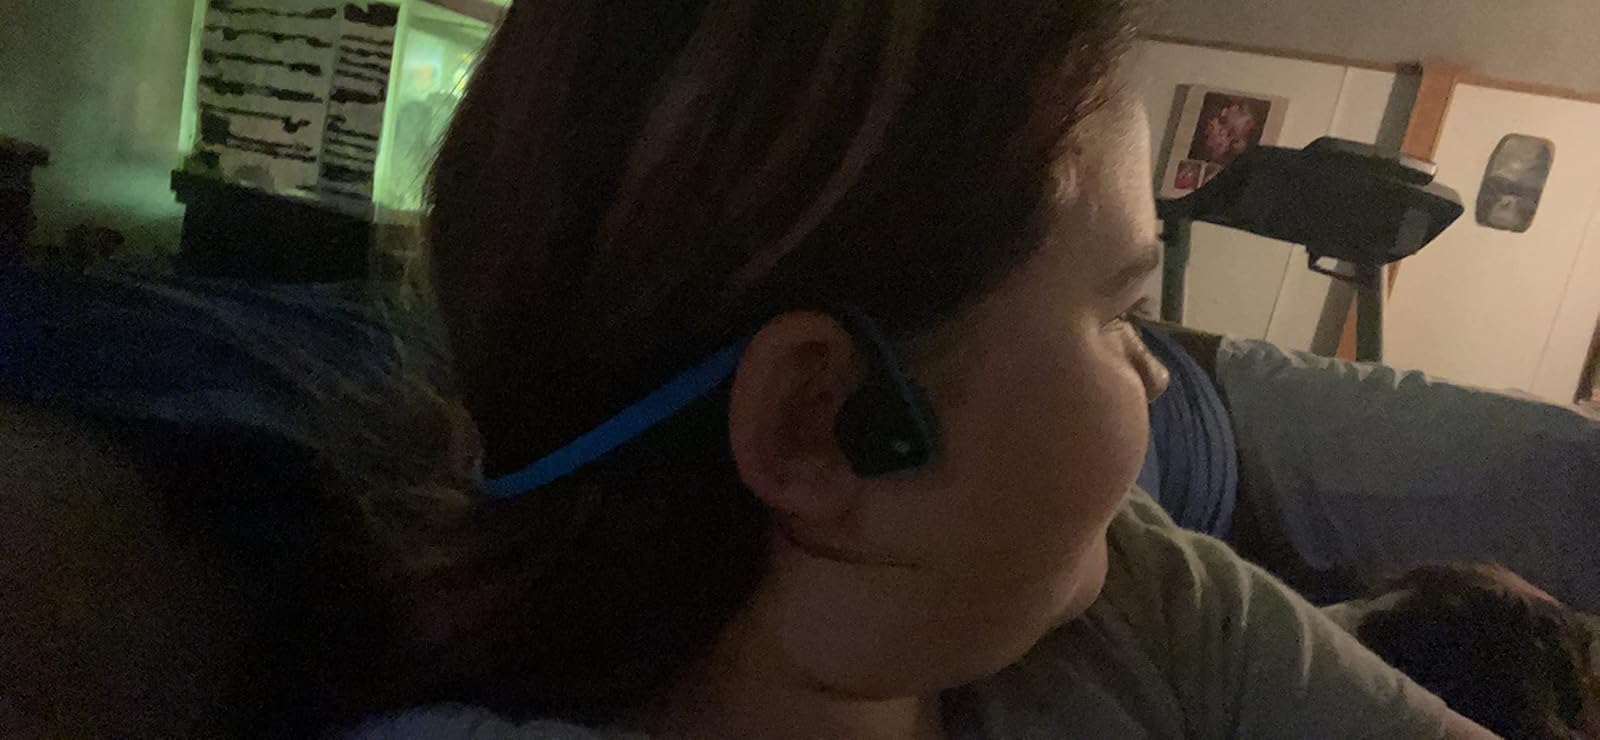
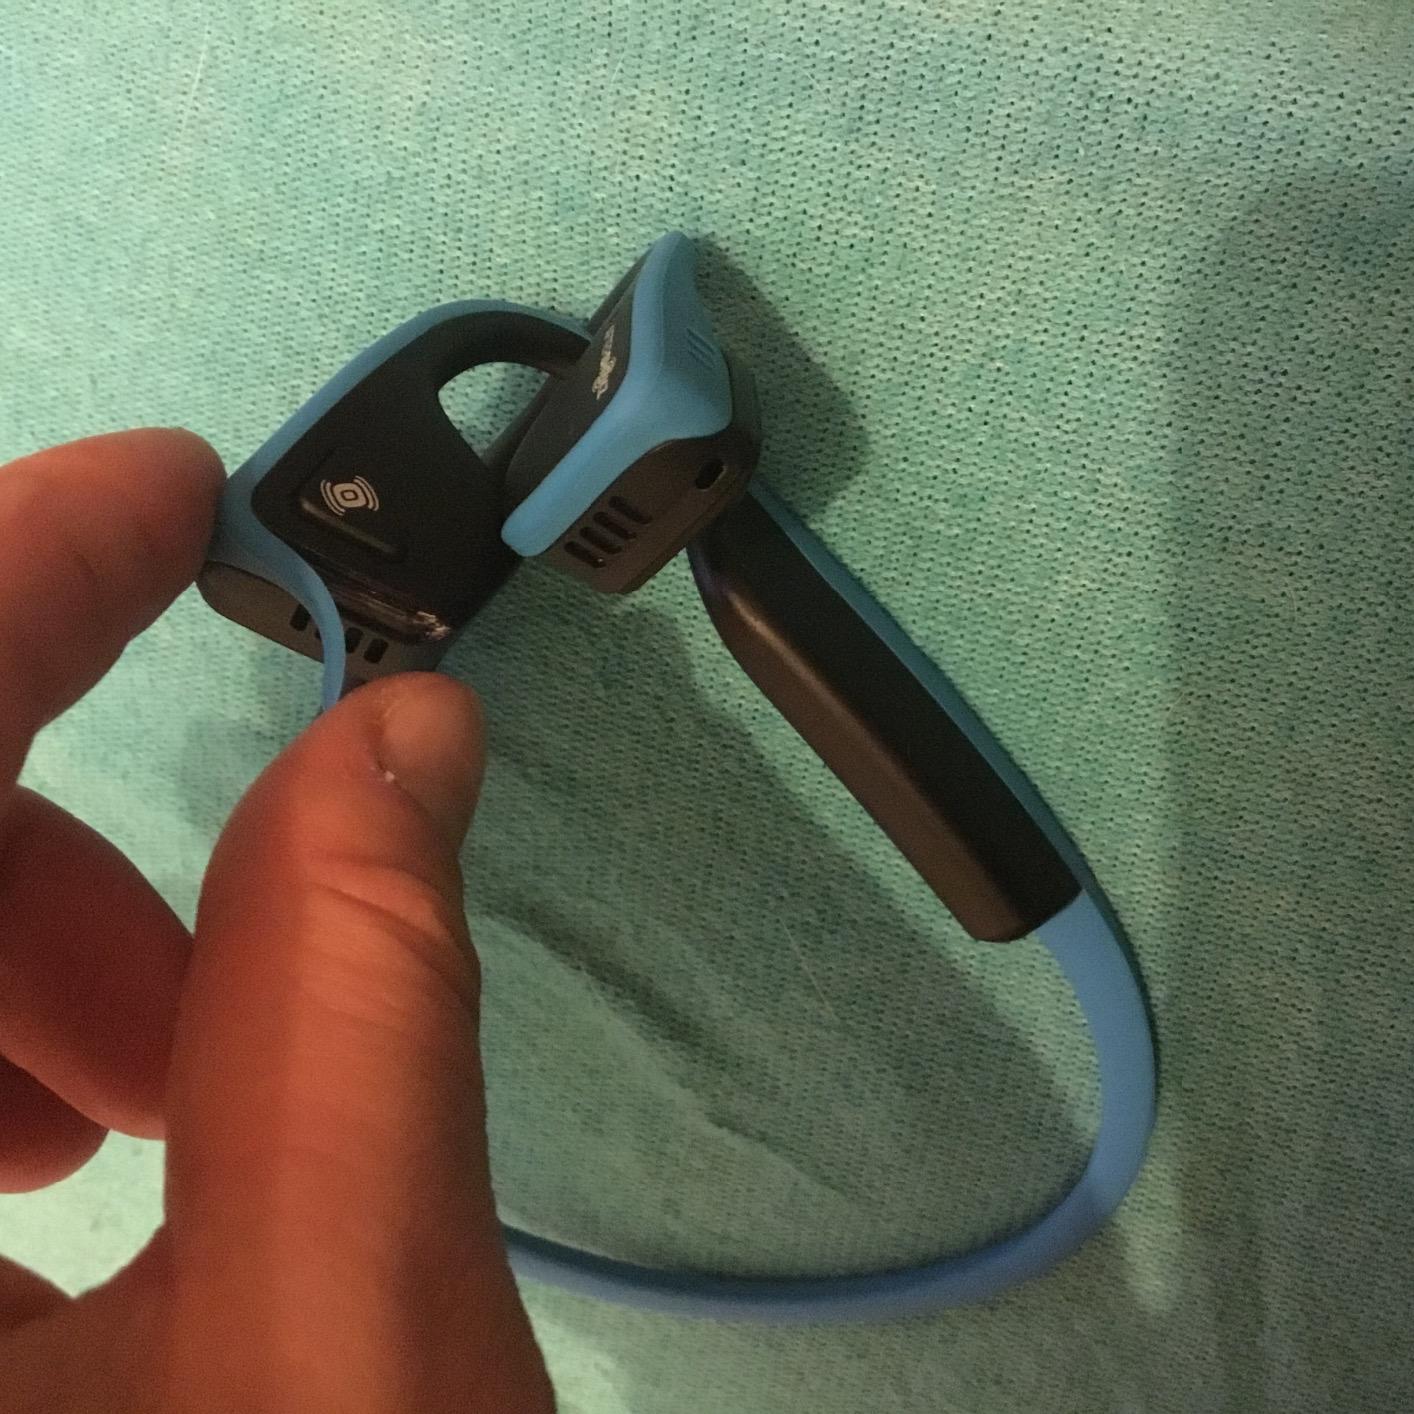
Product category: headphones
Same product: yes